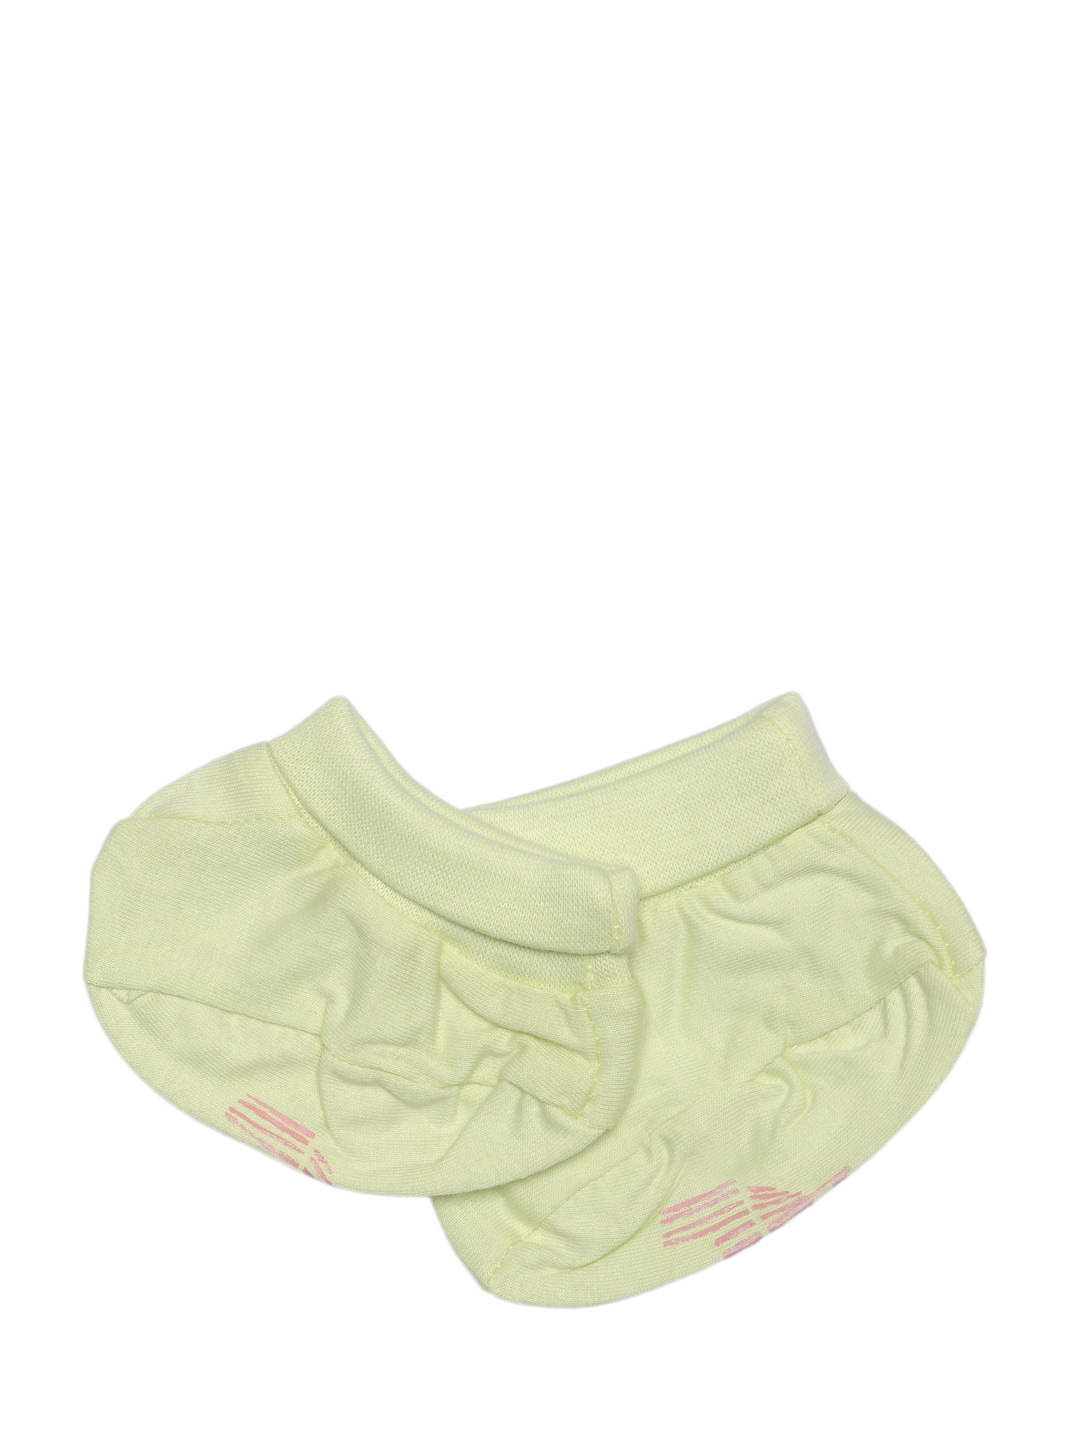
Madagascar 3 Infant Girls Light Green Booties
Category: Apparel / Socks / Booties
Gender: Girls
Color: Green
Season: Summer 2012
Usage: Casual